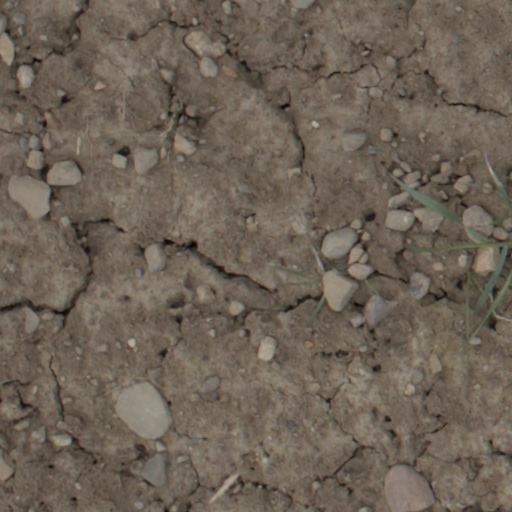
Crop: wheat